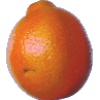
Label: tangelo